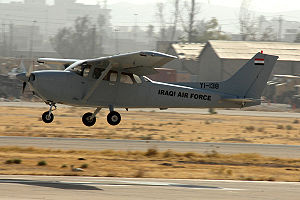
Cessna 172 / Operatører / Militære operatører
Irakisk Cessna 172 lander på Kirkuk Air Base
Cessna 172 Skyhawk er et firesædet, enmotors, højvinget fly, produceret af Cessna Aircraft Company. Efter den var på vingerne første gang i 1955, er der blevet bygget flere Cessna 172 end af noget som helst andet fly.